European Biophysics Societies Association

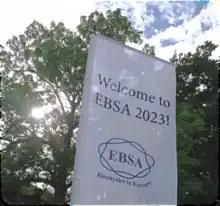

The European Biophysical Societies' Association is a non-profit making organisation (UK Charity Commission no. 1059024), to foster the exchange of scientific information among European biophysicists and biophysicists in general.